Tritone substitution

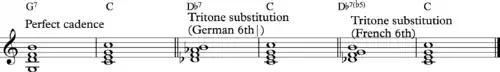
Three kinds of perfect cadence

Franz Schubert's String Quintet in C major concludes with a dramatic final cadence that uses the third of the above progressions. The conventional G chord is replaced in bars 3 and 4 of the following example with a D chord, with a diminished fifth (G as the enharmonic equivalent of A); a chord otherwise known as a 'French sixth':